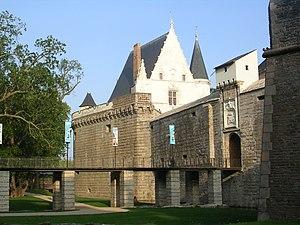
Le château des ducs de Bretagne est un château défensif et de plaisance situé à Nantes, dans le département de la Loire-Atlantique en France. Classé monument historique depuis 1840, il a principalement été construit au XVᵉ siècle mais il comprend aussi des éléments datant du XIVᵉ au XVIIIᵉ siècle.